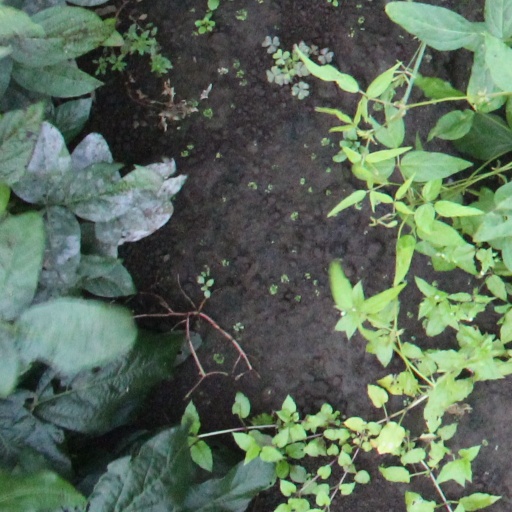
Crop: soybean